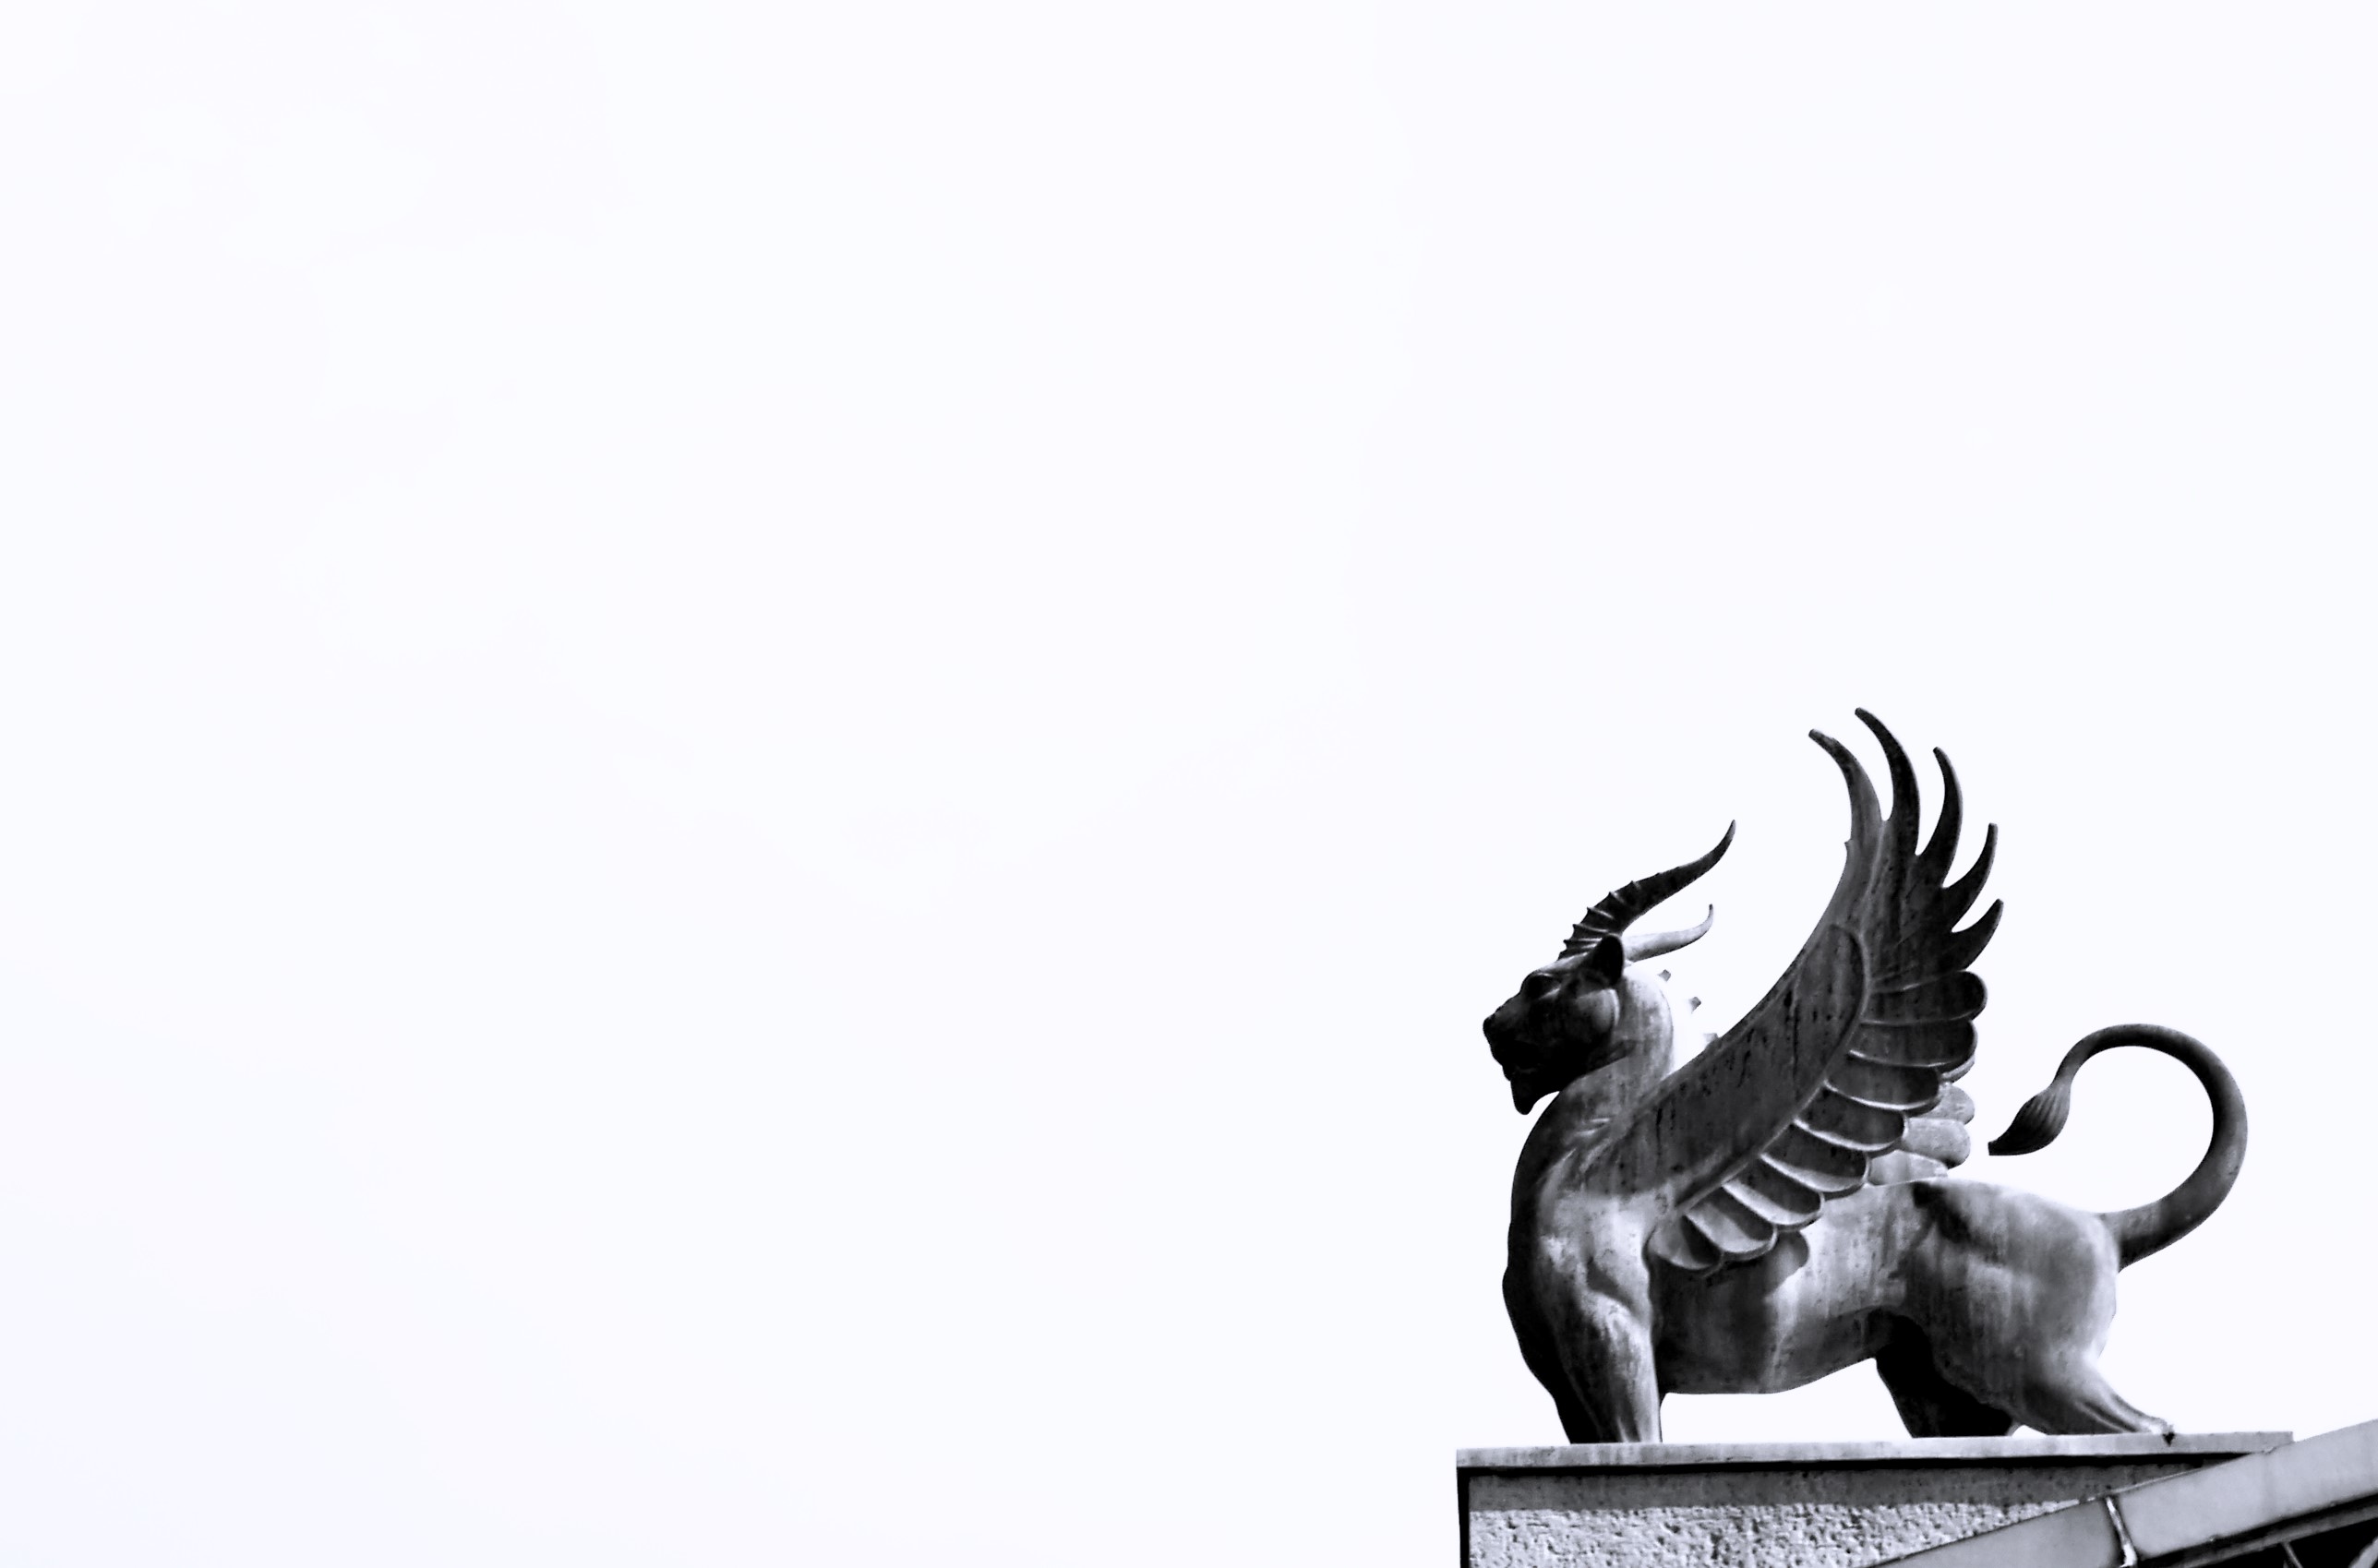
new york, black, white, griffon, mythical creature, beak, horn, sculpture, working animal, art, wing, statue, emblem, tail, metal, bull, fictional character, ox, monument, terrestrial animal, sky, font, logo, feather, symbol, wildlife, monochrome photography